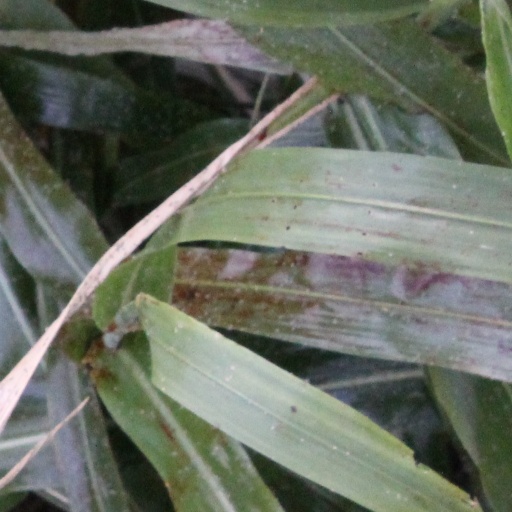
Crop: sorghum